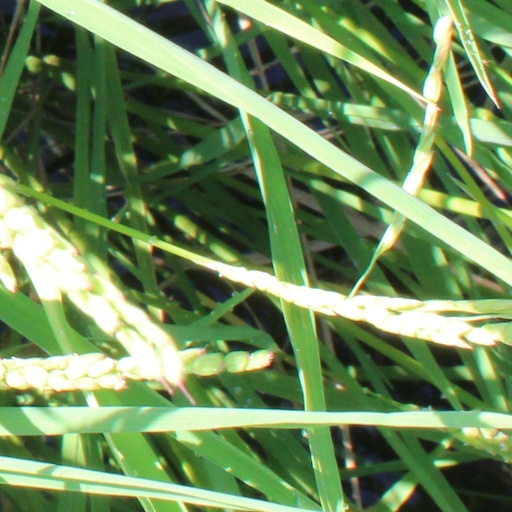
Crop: rice